COVID-19 managed isolation in New Zealand

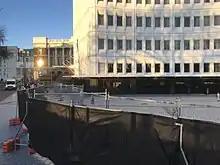
Distinction Christchurch in use as a managed isolation hotel

Managed isolation and quarantine (MIQ) was a quarantine system implemented by the New Zealand Government during the country's COVID-19 pandemic. Under the system, people entering New Zealand, COVID-19 positive cases and some of their close contacts were required to isolate at an MIQ facility for 14 days. Compulsory managed isolation and quarantine was announced by Prime Minister Jacinda Ardern at the 1pm press conference on 9 April 2020, with the system coming into effect for people boarding flights to New Zealand from midnight that day. The government contracted dozens of hotels in five cities that were exclusively used as managed isolation facilities. The task was organised by the Managed Isolation and Quarantine (MIQ) unit, part of the COVID-19 All-of-Government Response Group.